Gianluigi Buffon

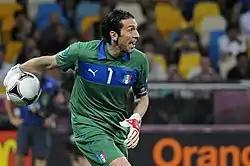
Buffon with the ball for Italy at UEFA Euro 2012

After the international retirement of Fabio Cannavaro, Buffon became the new captain of the national team under new manager Cesare Prandelli. On 9 February 2011, after recovering from a back injury, Buffon played his first game as Italy's official captain in a 1–1 friendly draw against Germany in Dortmund. On 6 September 2011, after a 1–0 Italy win over Slovenia, Buffon surpassed Dino Zoff and established the new record for most minutes without conceding a goal in European Championship qualifying matches, going 644 minutes without conceding a goal; the win also allowed Italy to qualify for Euro 2012. On 11 October, prior to Italy's 3–0 win in a European qualifier against Northern Ireland, Buffon received a commemorative cap and medal from UEFA to mark his 100th international appearance. On 15 November 2011, in a friendly match against Uruguay, Buffon surpassed Zoff's number of caps for Italy (112), putting him behind only the retired former Italian captains Cannavaro and Paolo Maldini; he overtook Zoff in Italy's next friendly match against the United States on 29 February 2012. He was subsequently selected as Italy's starting goalkeeper and captain for Euro 2012 after leading his national side to qualify for the tournament undefeated, only conceding two goals.